World Class Championship Wrestling

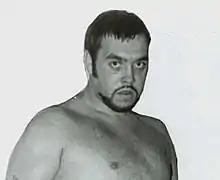
Gary Hart served as a booker and on-screen manager for the promotion

Developed and booked by manager and behind-the-scenes booker Gary Hart, World Class' most storied feud was the legendary and long-running battle between the Von Erichs and the Freebirds, which began on December 25, 1982 during an NWA World title match between Kerry Von Erich and champion Ric Flair at Reunion Arena in Dallas. After several of Flair's title defenses against Kerry ended in controversy with the champion retaining the belt by various illegal means (including an earlier match which involved a corrupt referee, Alfred Neely), the promotion had finally booked a rematch between the two in a steel cage to prevent any interference, and announced a write-in poll in which fans could vote for the wrestler they wanted to serve as special referee for the match. Freebird Michael Hayes, whose popularity in WCCW at that point was second only to the Von Erichs themselves, was selected to officiate, and his tag team partner Terry Gordy was at ringside to guard the cage door. However, when Kerry refused to pin Flair following unwanted interference on his behalf by Hayes, the Freebirds turned on Von Erich, with Gordy slamming the door on Kerry's head. Backup referee David Manning banished Hayes and Gordy to the dressing room, and the match ended shortly thereafter, with Flair retaining the title yet again as Manning stopped the match due to Kerry's inability to continue the match. Shortly after, Gary Hart left WCCW, due to money issues with Von Erich; the Freebirds wanted to follow suit, but Hart persuaded them to stay in WCCW. A year later, Gordy would have his head slammed by the cage door from Fritz Von Erich, in retaliation.